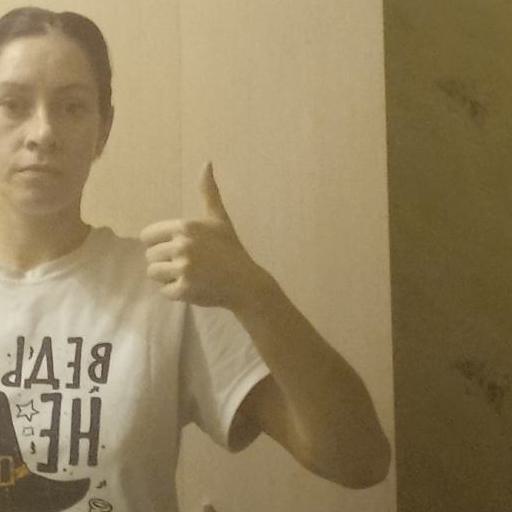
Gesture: like